Fight for the Fallen (2020)

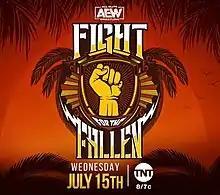
Promotional poster

The 2020 Fight for the Fallen was a professional wrestling television special produced by All Elite Wrestling (AEW). It was the second annual Fight for the Fallen charity event and took place on July 15, 2020, at Daily's Place in Jacksonville, Florida as a special episode of "Wednesday Night Dynamite" on TNT in the United States. For the event's charitable cause, it helped raise money for COVID-19 relief. This event changed the broadcasting format of Fight for the Fallen, as beginning with this event, it became a television special of AEW's weekly programs.